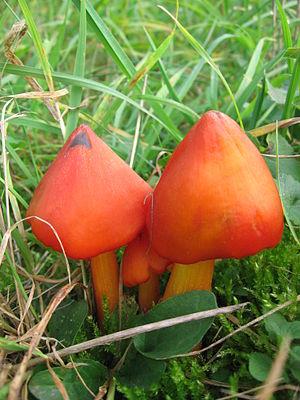
Chez les champignons basidiomycètes et ascomycètes, le chapeau, appelé aussi piléus, est la partie du sporophore qui renferme les organes de fructification. Il est composé de trois tissus : la cuticule, qui est une membrane de surface, l'hyménophore qui constitue la chair du champignon et l'hyménium qui produit les spores. Ce dernier peut être lisse, formé de plis, de lames, de tubes ou d'aiguillons.